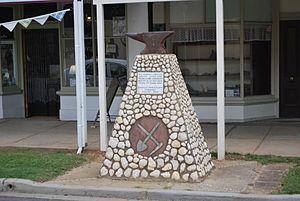
Dunolly est une ville du Comté des Central Goldfields dans l'état de Victoria en Australie.
Le Welcome Stranger est la plus grosse pépite d'or découverte à ce jour.